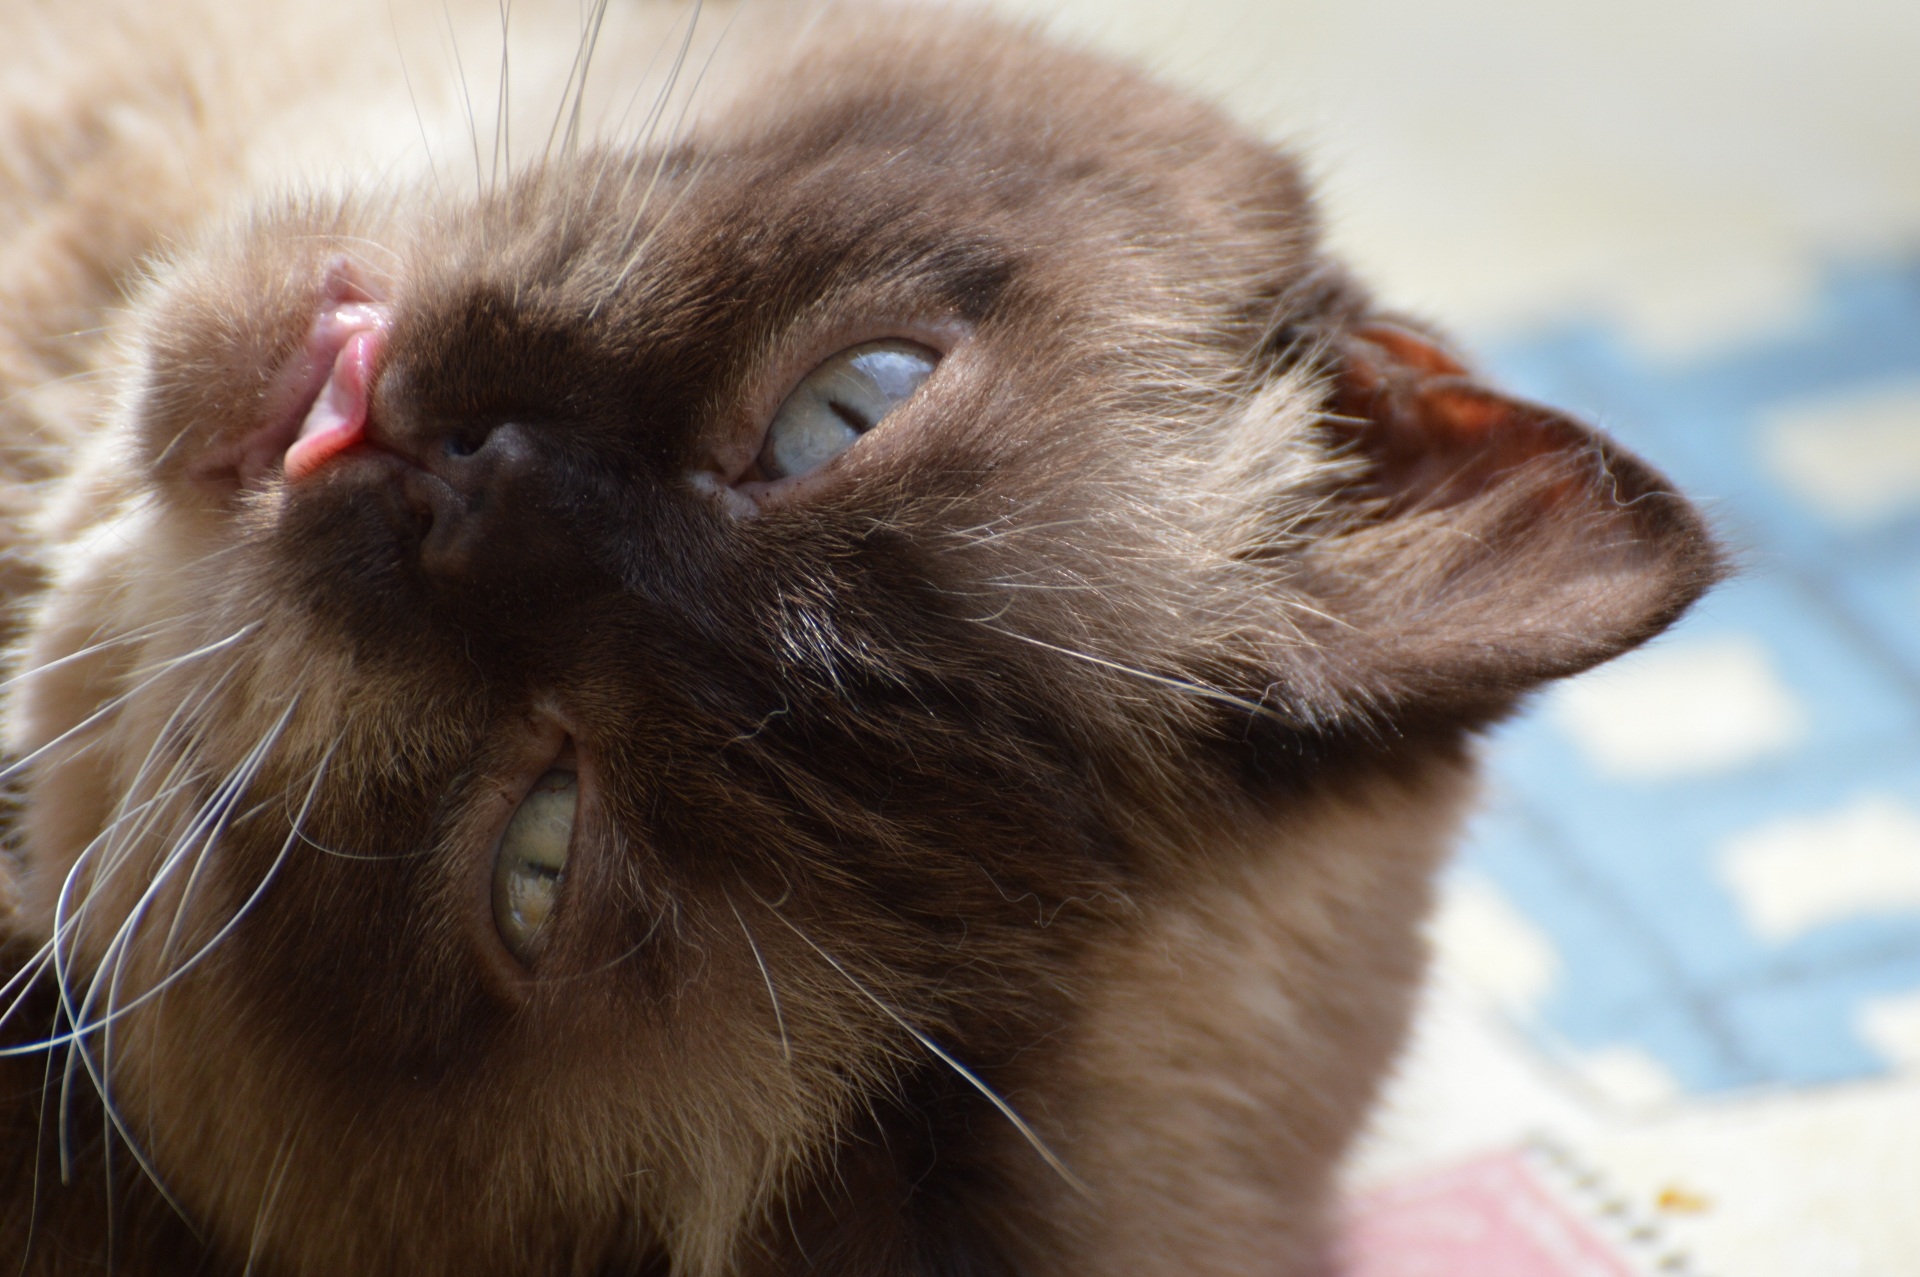
sweet, fur, cat, brown, mammal, yawn, blue eye, close up, thoroughbred, nose, whiskers, snout, beige, eye, vertebrate, mieze, burmese, dear, british shorthair, small to medium sized cats, cat like mammal